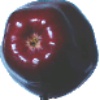
Label: Apple Red Delicious 1